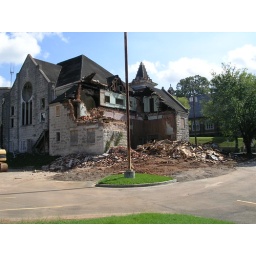
View from the northeast. To the top was the projection/soundroom (of which the green front wall is visible) and below the choir room.